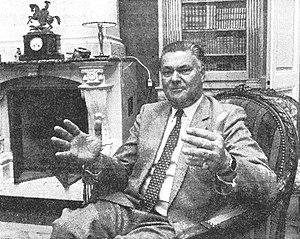
Yann Richter, président du Parti Radical Suisse (PRD, 1978-1984) Italiano: Yann Richter, presidente della Partito Liberale Radicale Svizzera (PLR, 1978-1984)